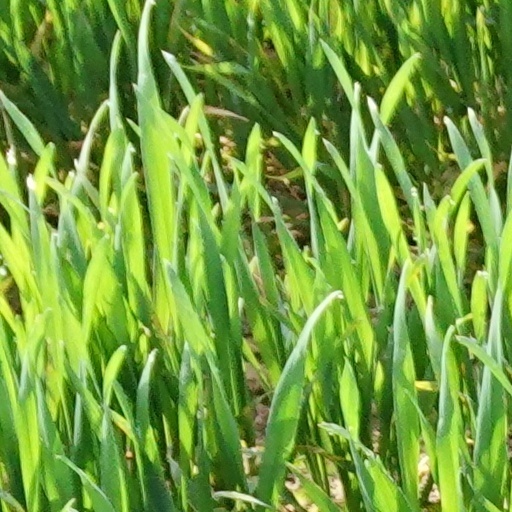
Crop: wheat